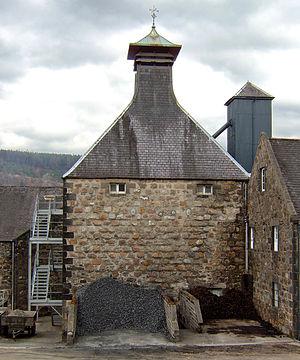
The Balvenie est une distillerie de whisky située à Dufftown dans le Banffshire en Écosse, dans la grande région productrice de whisky, le Speyside.